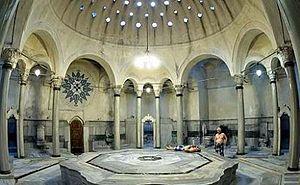
L'hygiène du corps représente l'ensemble des mesures destinées à préserver la propreté des téguments par le nettoyage avec de l'eau et des produits nettoyants.